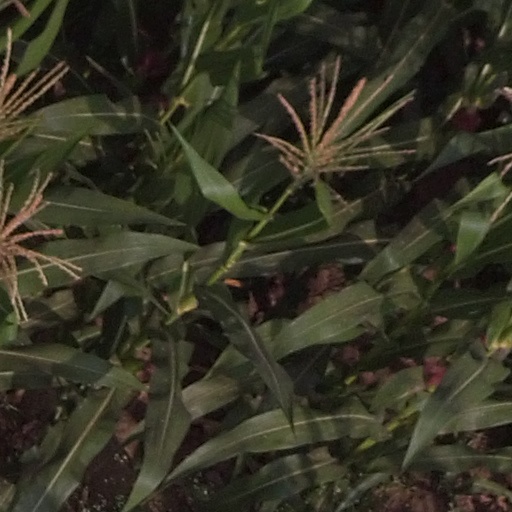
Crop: maize; corn